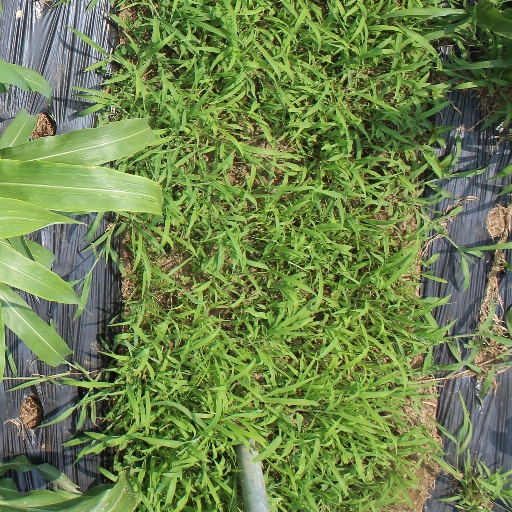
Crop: sorghum